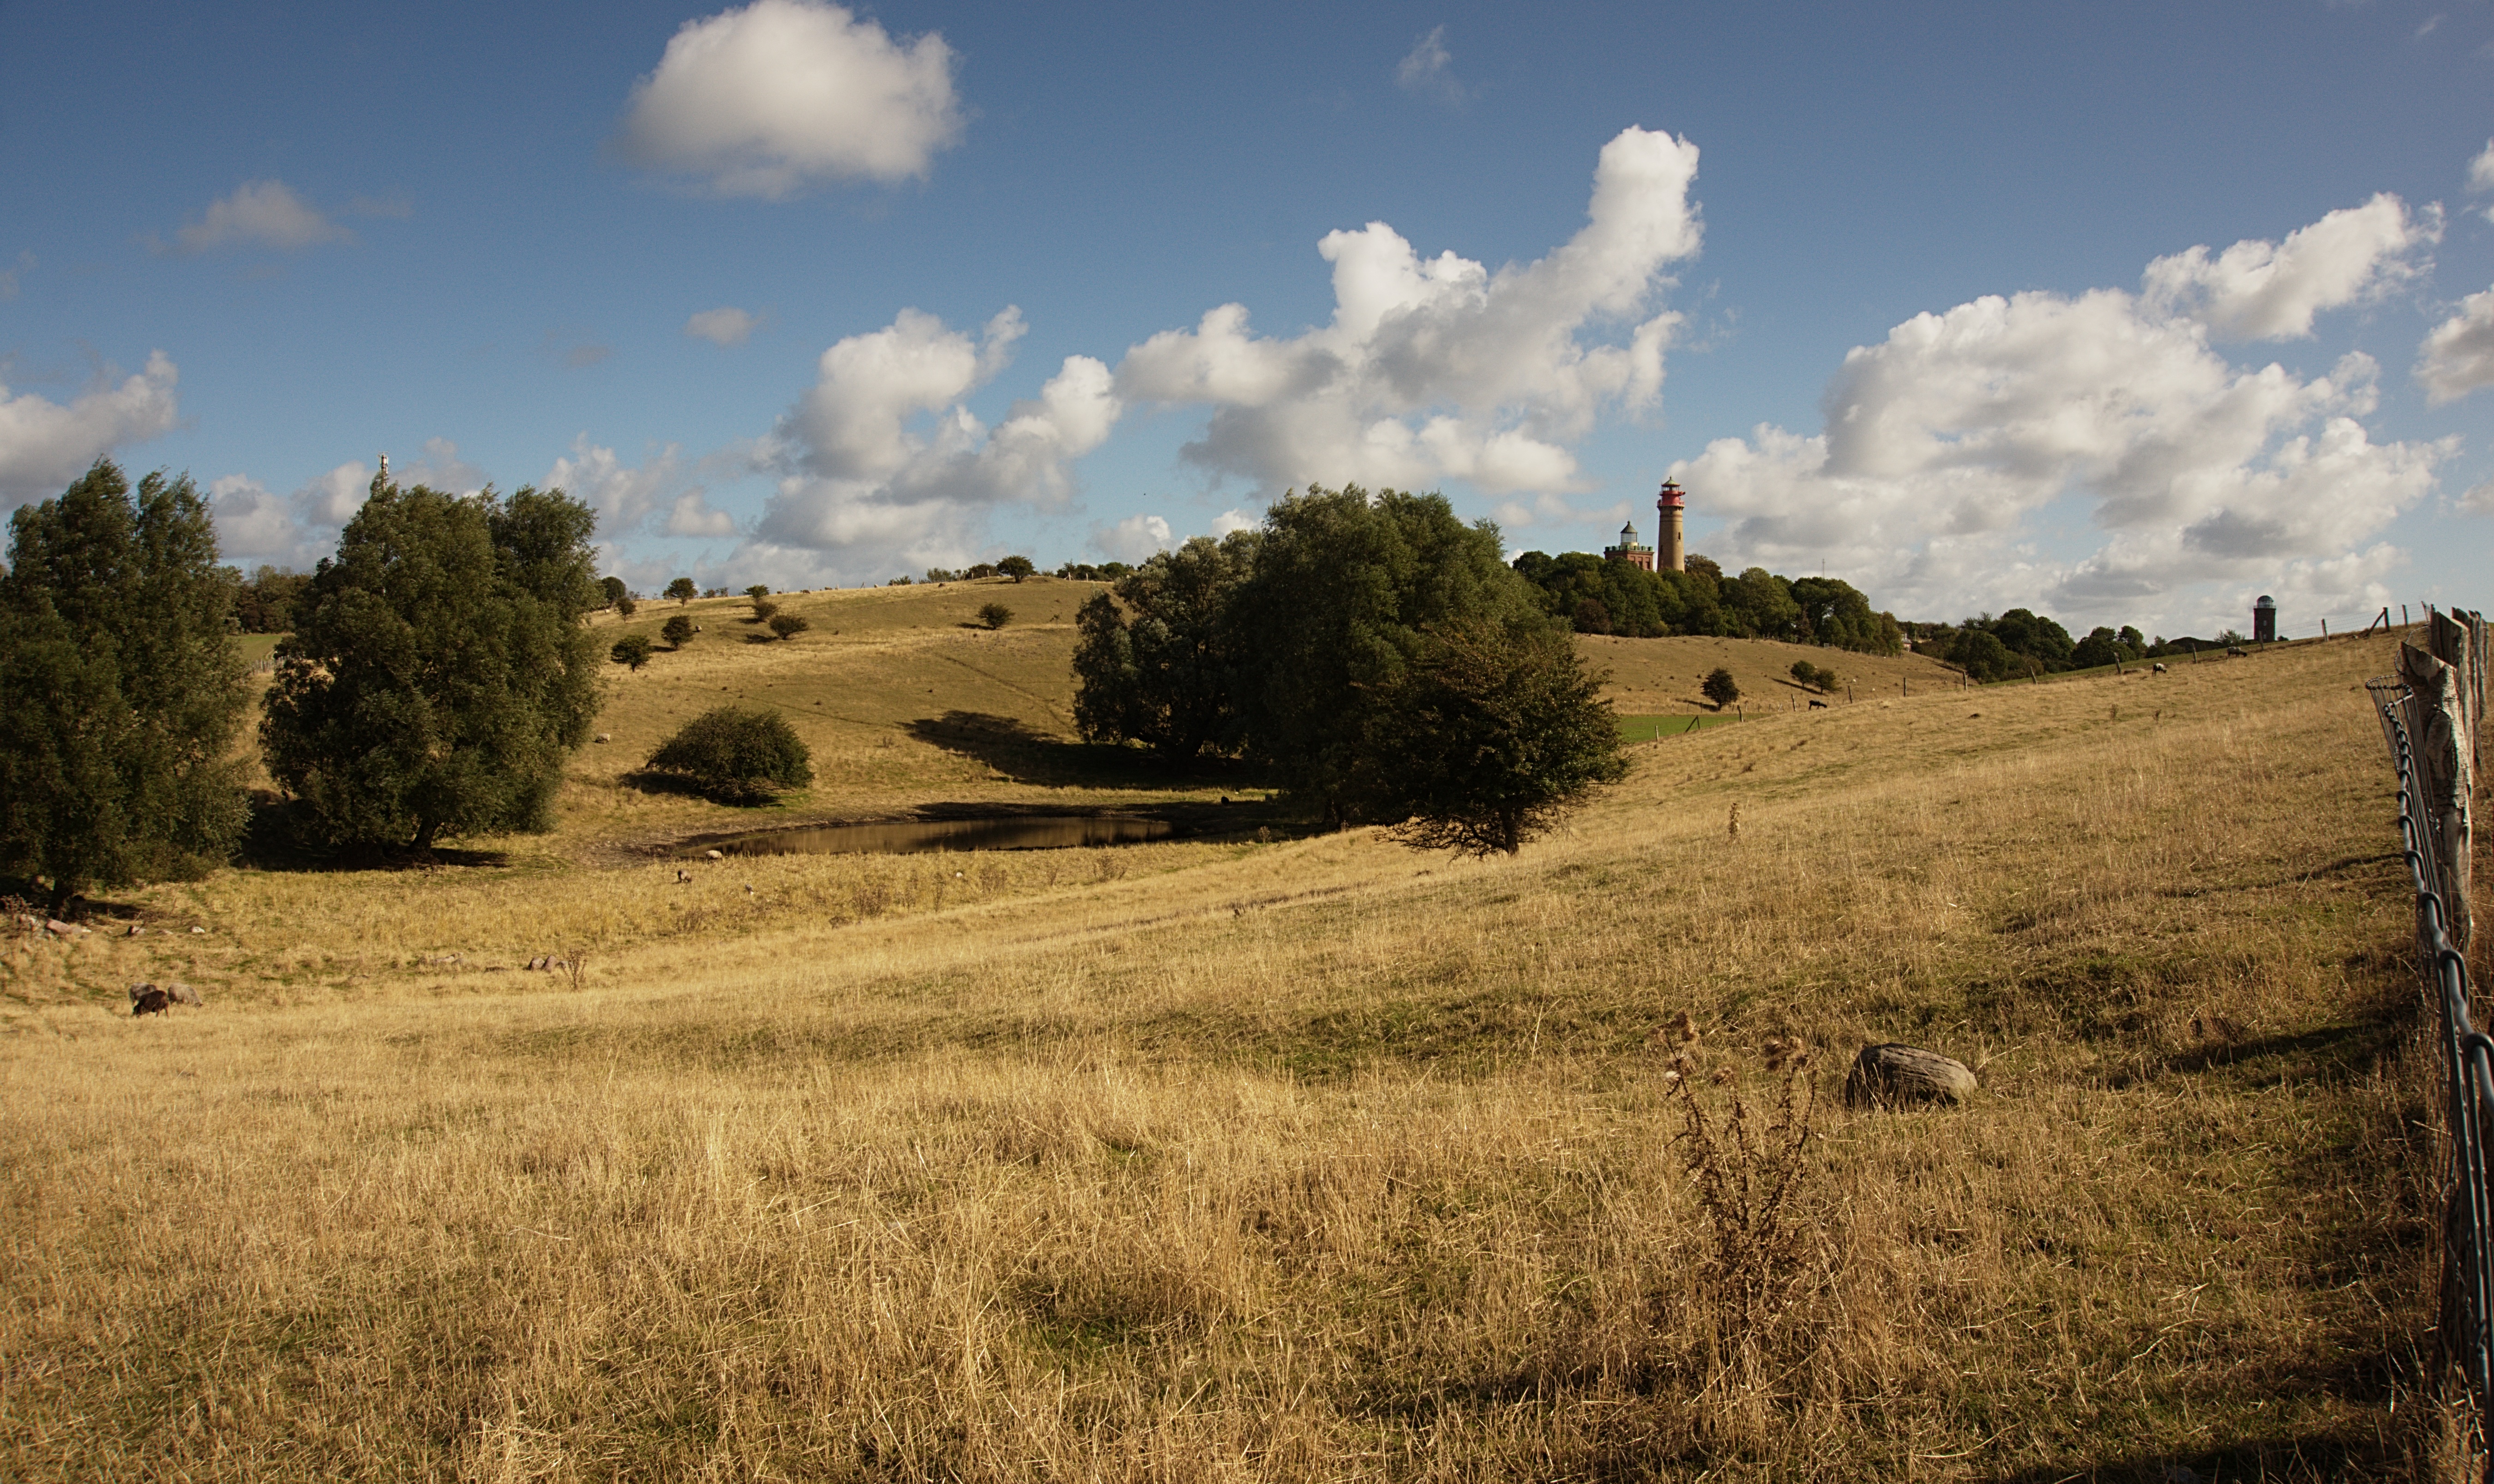
landscape, tree, nature, grass, mountain, cloud, plant, sky, field, farm, meadow, prairie, countryside, house, hill, land, pasture, autumn, soil, agriculture, plain, trees, grassland, habitat, ecosystem, rural area, natural environment, geographical feature, grass family, woody plant